2018 FA Cup final

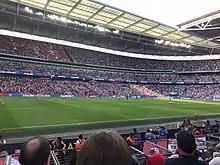
The game during the second half

The referee for the match was 33-year-old Michael Oliver from Northumberland. He previously officiated when these two sides met in the previous season's quarter-final, in which he sent off Manchester United's Herrera. Oliver became the youngest FA Cup final referee since the 1914 FA Cup Final between Burnley and Liverpool which was officiated by the 32-year-old Herbert Bamlett. Oliver's assistants were Ian Hussin from Liverpool and Lee Betts from Norfolk. The fourth official was Lee Mason of Lancashire, and the fifth official was Constantine Hatzidakis from Kent. For the first time in the final, there was a VAR, Neil Swarbrick of Lancashire. His assistant was Mick McDonough, also of Northumberland. The ball for the match was an FA Cup-branded variant of the Nike "Ordem V", and featured the names of 137 players who had scored goals during the 2017–18 FA Cup season, in every round from the extra preliminary round through to the semi-finals.